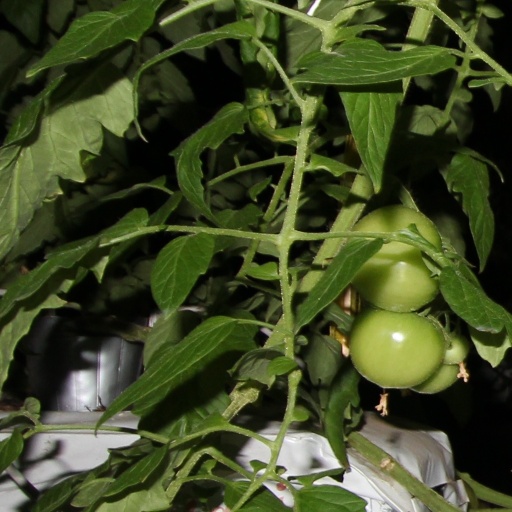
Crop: tomato